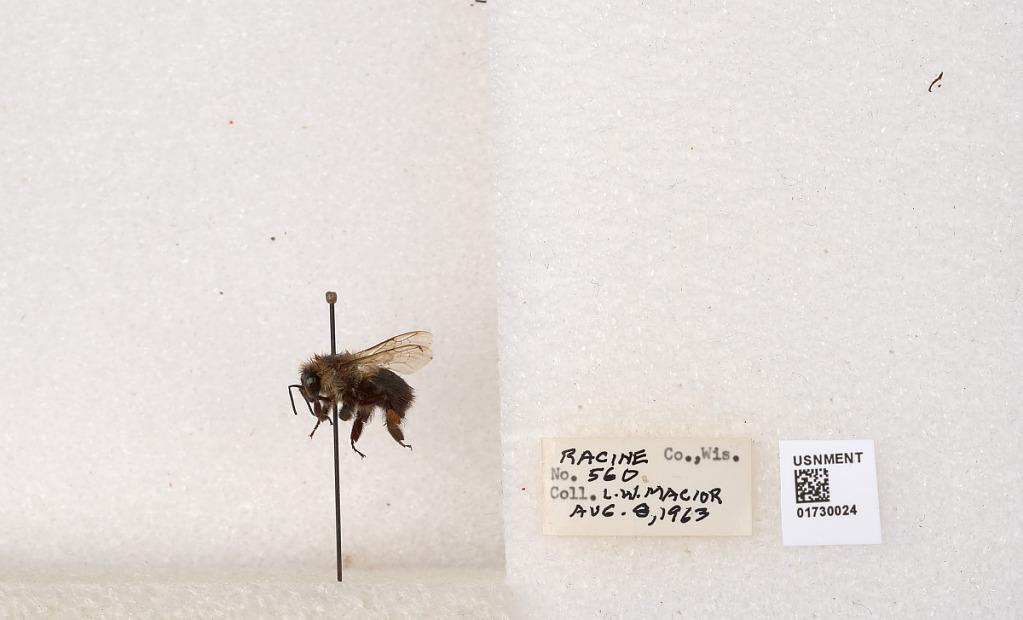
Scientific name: Bombus impatiens Cresson
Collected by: L. Macior
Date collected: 1963-8-8
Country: United States
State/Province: Wisconsin
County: Racine
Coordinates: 42.7299, -87.8123